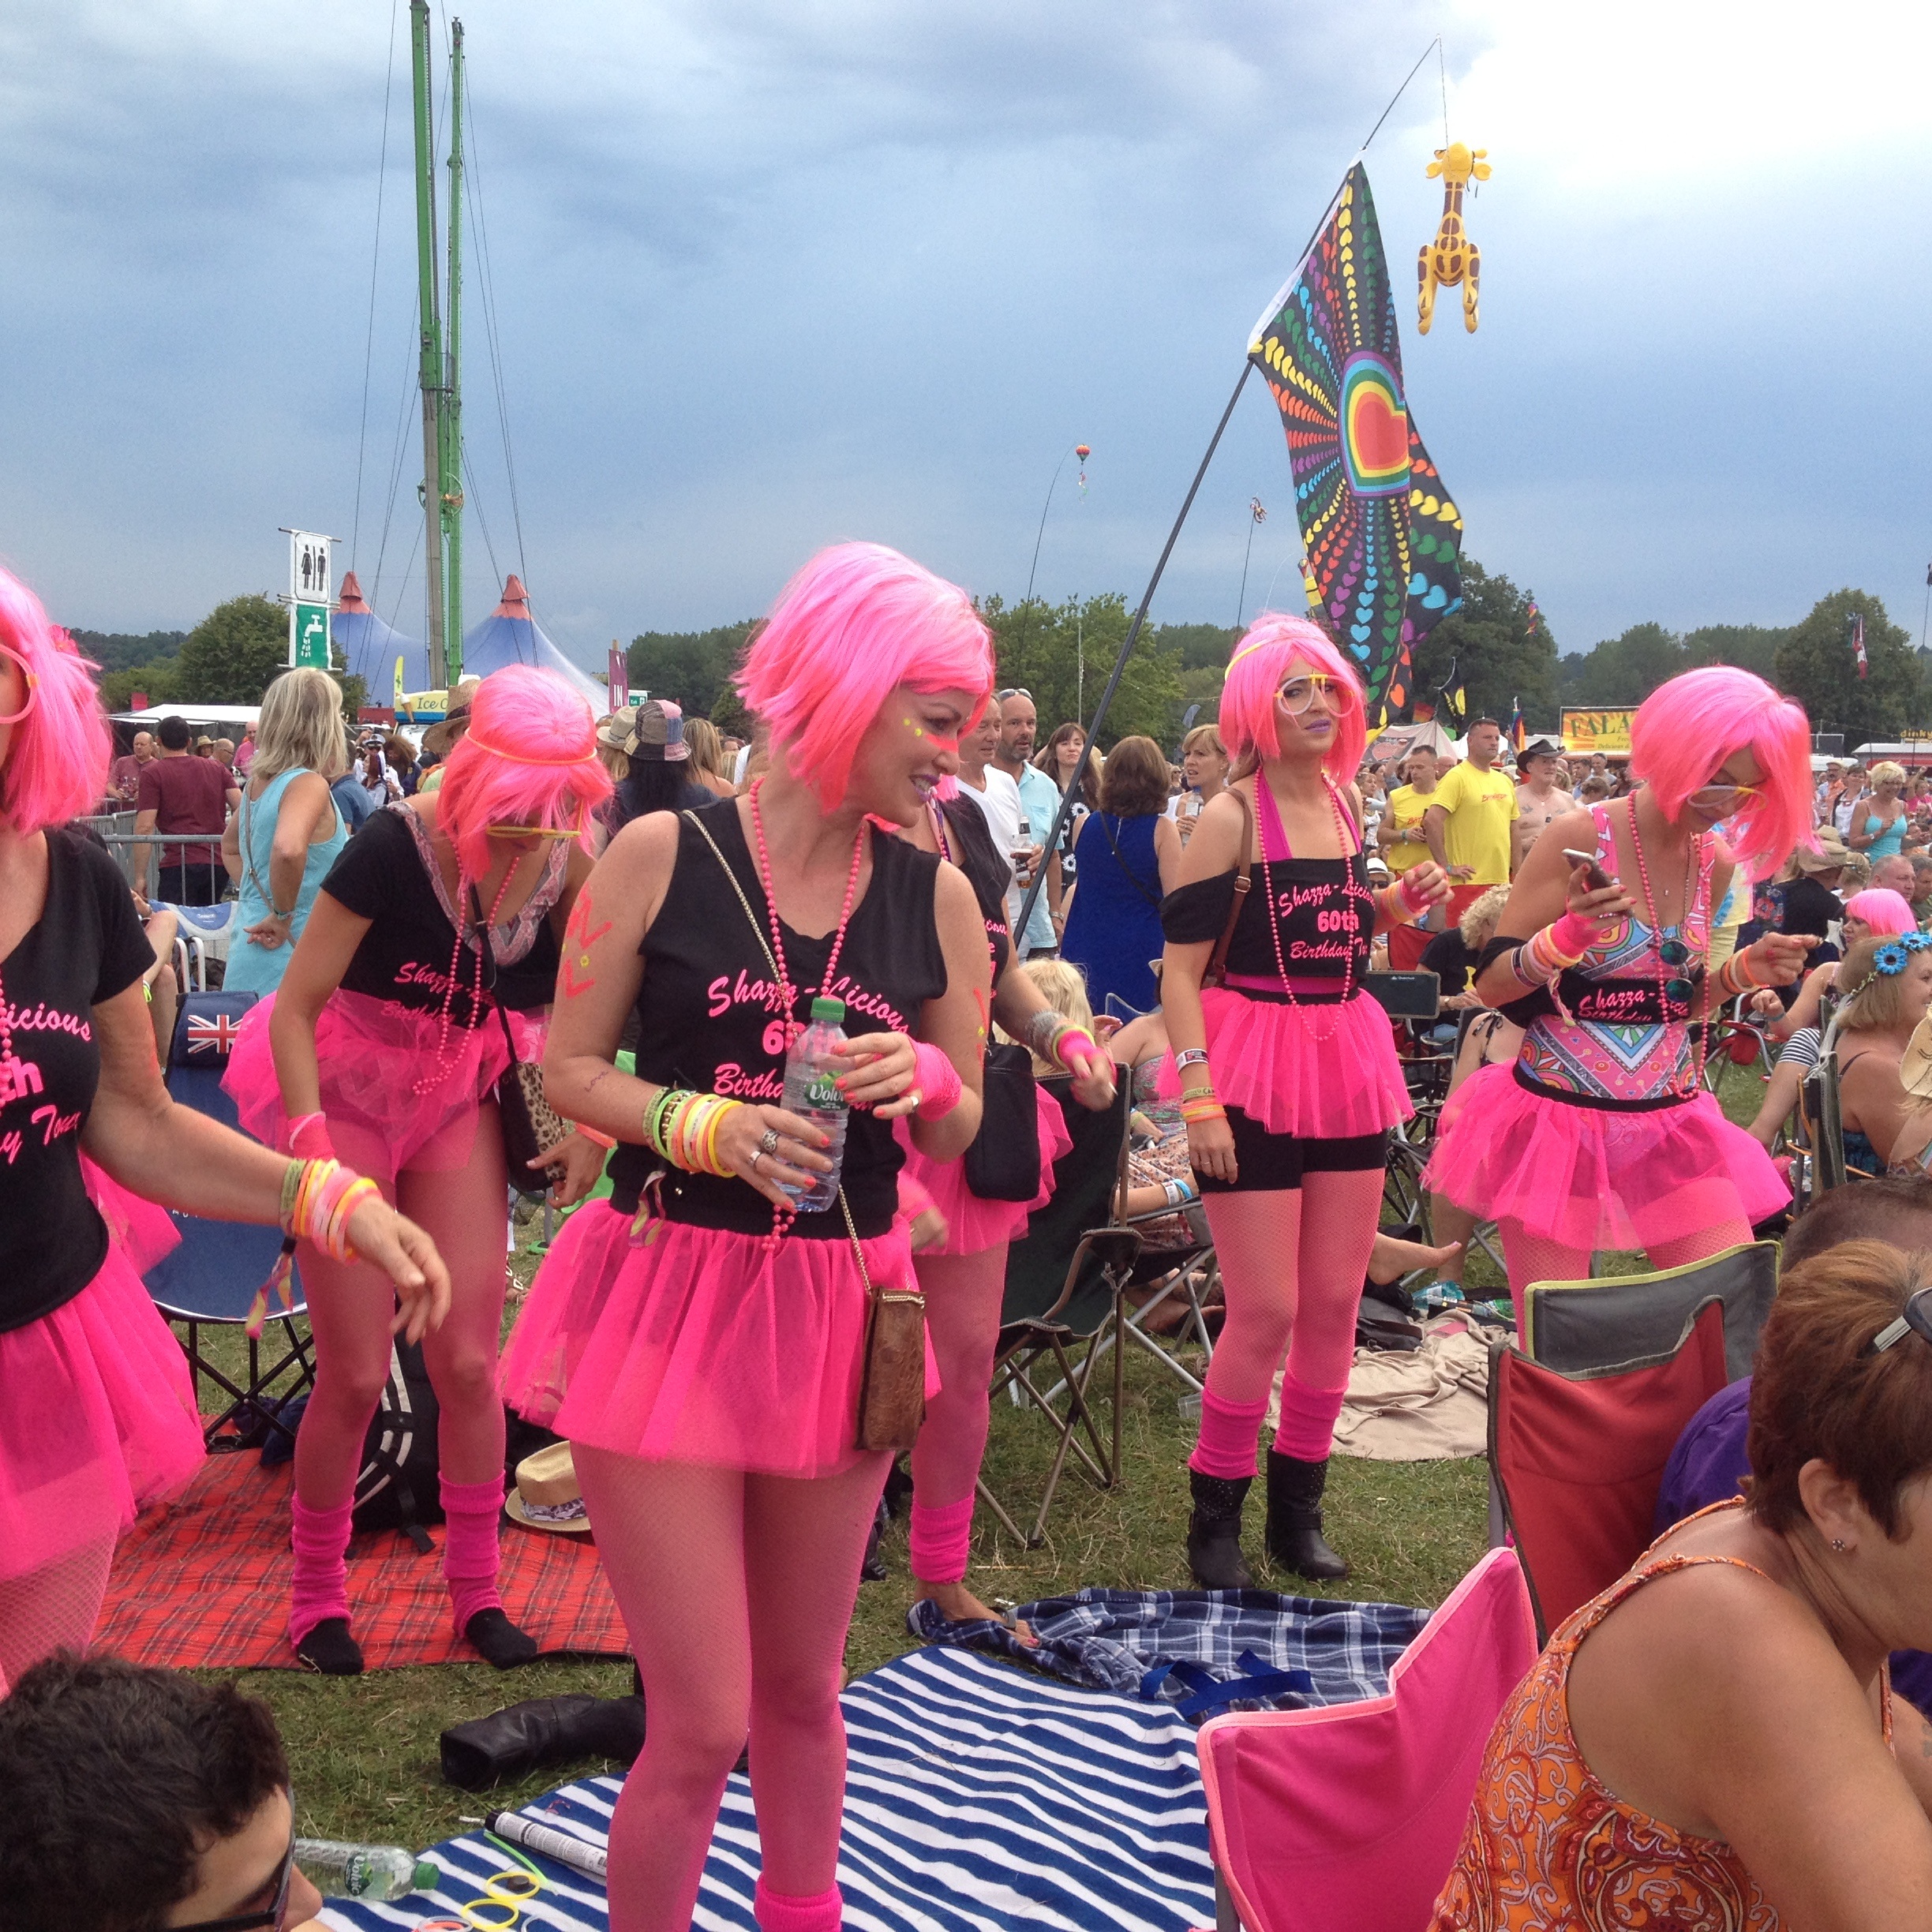
people, female, dance, carnival, pink, festival, girls, happy, sports, event, wigs, costumes